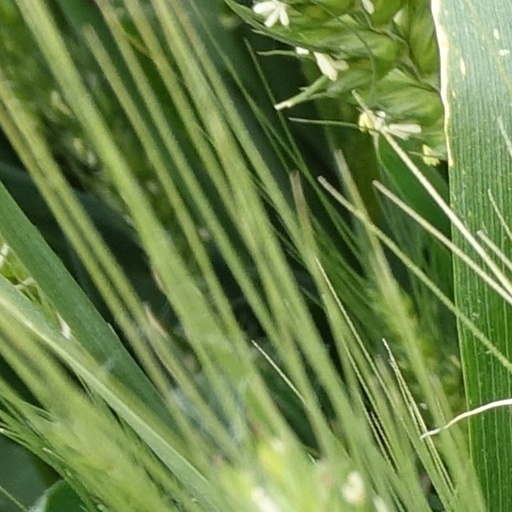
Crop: wheat